Volkswagen Polo Mk3

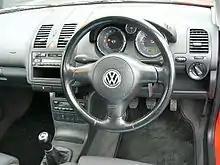
2000 Volkswagen Polo GTI interior

Between 2000 and 2002 VW offered two sporting models, the 16V and GTI. The 16V came with the 1.4 16V 100 PS (74 kW) engine and had options such as 15" Spa alloys and air conditioning. However more interest was in the GTI. Available only in hatchback form, the GTI was powered by a 1.6 16V 125 PS (92 kW) engine with variable valve timing, making it the most powerful Polo to come out the factory to date. External changes gave the car the looks to match its power. Deeper front bumpers with honeycomb mesh inserts, side skirts, fog lights, a honeycomb mesh grill and 15" BBS split rims suited the car well. There were also standard extras such as Climatronic fully automatic air conditioning, Xenon headlights (with a headlight washer system), a 6 disc CD autochanger, exclusive sports interior with leather steering wheel and gearstick, chrome inserts and driver aids such as ABS with EBD and an EDL (a system to aid traction). Leather and satellite navigation were also optional extras. The Mark 3F Polo GTI however missed the new six-speed gearbox that was introduced in the smaller Lupo GTI.